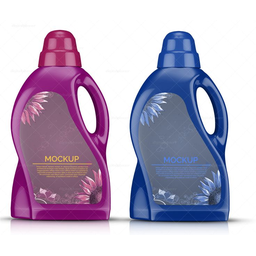
Label: plastic